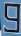
Number: 9